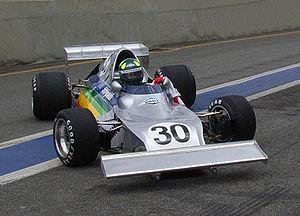
Wilson Fittipaldi Júnior, né le 25 décembre 1943 à São Paulo, est un ancien un pilote automobile brésilien et le directeur et fondateur de l'écurie Copersucar, où se trouvait son frère cadet, le double champion Emerson Fittipaldi. Il court à la même époque qu'Emerson, mais n'a pas la même réussite que ce dernier, hormis plusieurs succès en courses d'endurance dans son pays durant les années 1960.
Fittipaldi Automotive était une écurie de Formule 1 brésilienne fondée en 1975 par Wilson Fittipaldi, le frère aîné d'Emerson, sous le nom Copersucar-Fittipaldi. L'écurie a été rebaptisée « Fittipaldi Automotive » en 1978.
La Copersucar FD01 est la première monoplace de Formule 1 de l'écurie brésilienne Fittipaldi Automotive, engagée dans le cadre du championnat du monde de Formule 1 1975. Première monoplace de l'ingénieur brésilien Richard Divila, la FD01 est pilotée par le Brésilien Wilson Fittipaldi, fondateur de l'écurie.